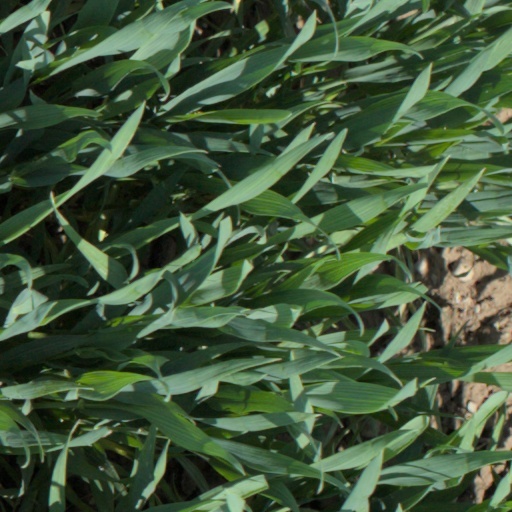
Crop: wheat